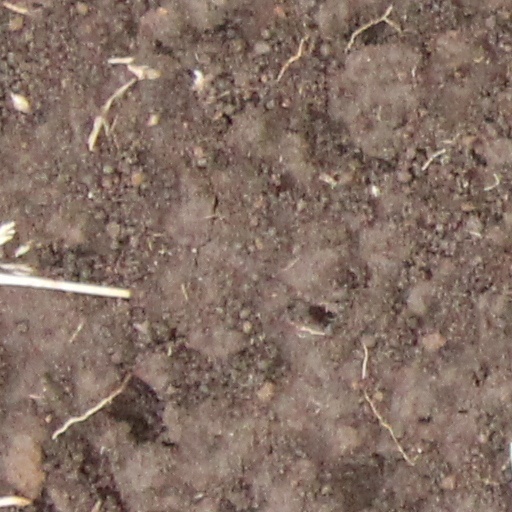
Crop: wheat